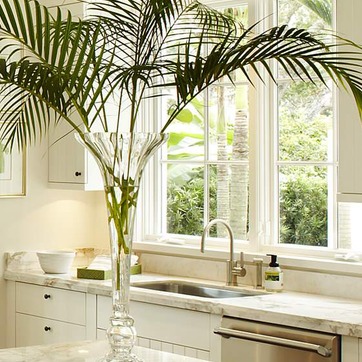
Material: foliage